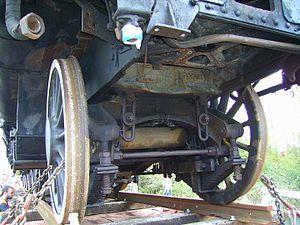
Vue du bissel de la locomotive 241 P 9.
Un bissel est un essieu porteur venant en complément des essieux moteurs pour répartir la masse d'une locomotive sur les rails, et installé sous la forme d'un train articulé capable de s'orienter par rapport au châssis de la machine pour en faciliter l'inscription dans les courbes.